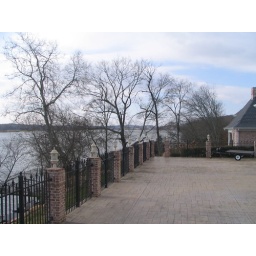
This is what it looks like from the kitchen window. The sunsets are really pretty over the water there